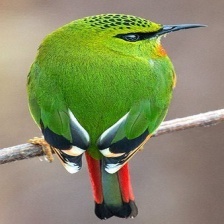
Species: FIRE TAILLED MYZORNIS
Scientific name: MYZORNIS PYRRHOURA